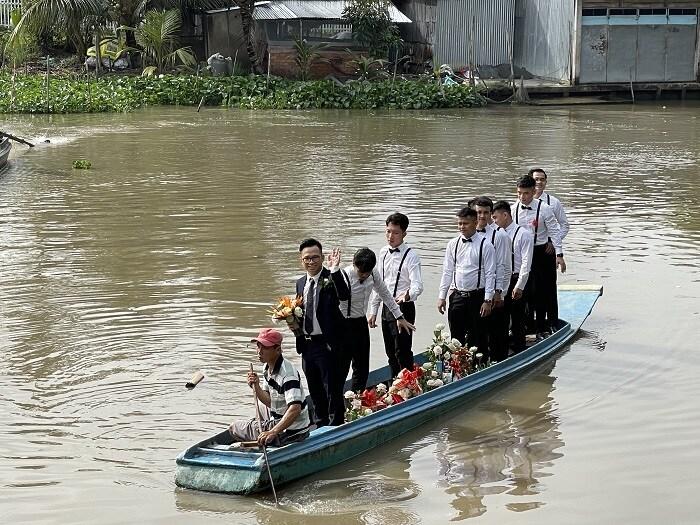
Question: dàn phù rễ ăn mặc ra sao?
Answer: dàn phù rễ mặc sơ mi trắng và quần tây đen